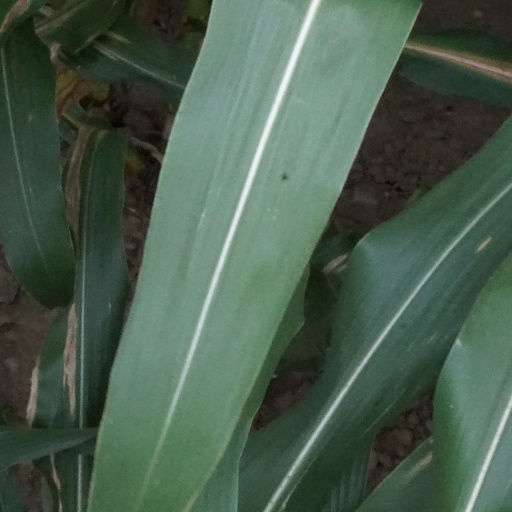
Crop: maize; corn